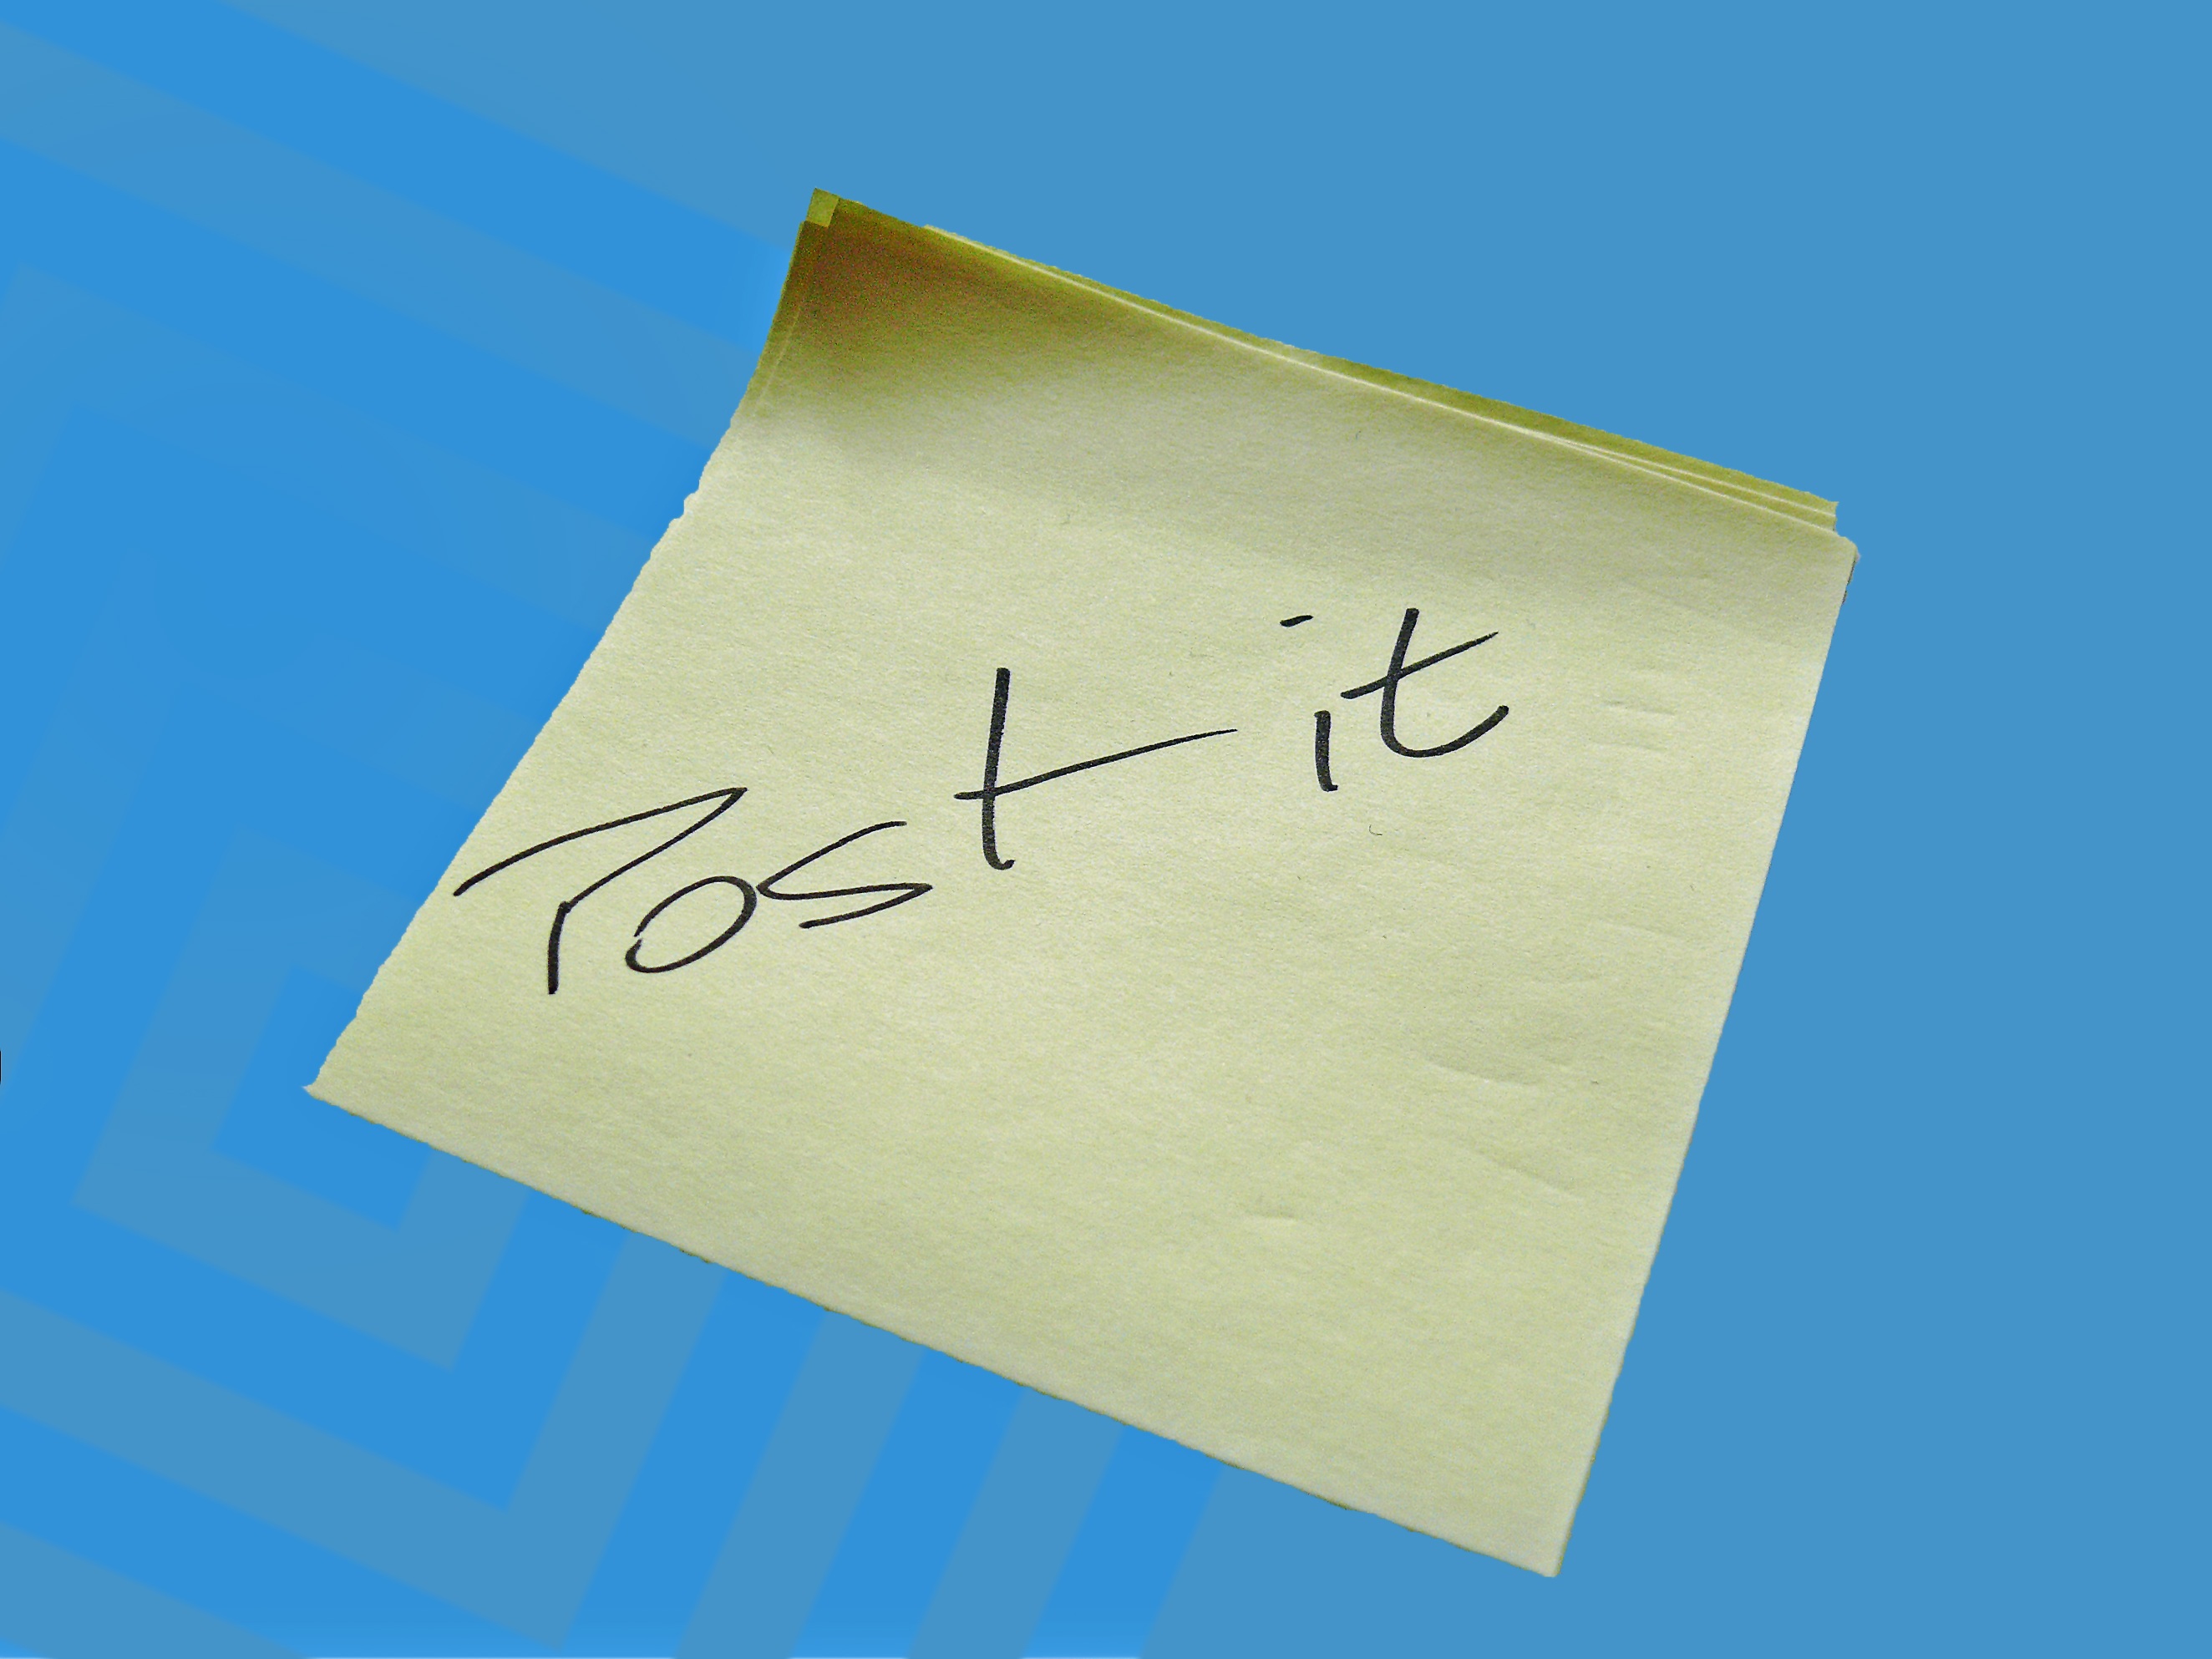
writing, keyboard, number, line, memory, paper, note, brand, font, art, illustration, text, handwriting, remember, calligraphy, document, shape, list, forget, postit, post it, important, urgent